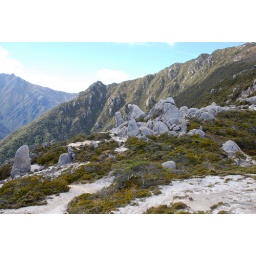
the rock formations on mount olympus used in the fotr where they hid from the birds